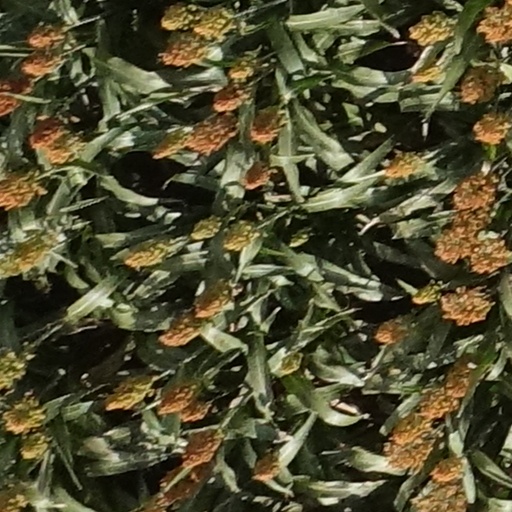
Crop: sorghum